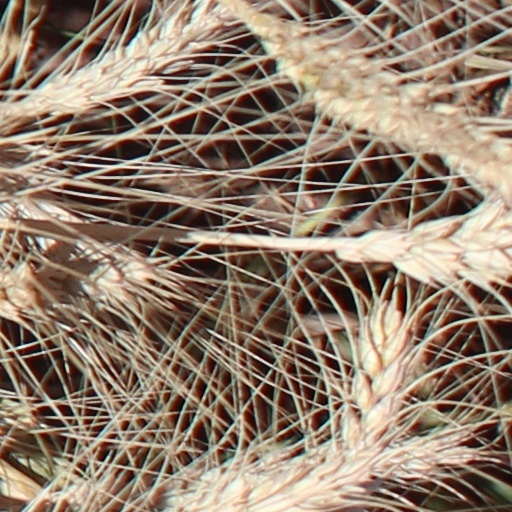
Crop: wheat